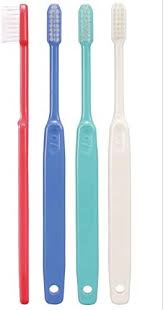
Waste category: trash